Trolleybuses in Brest, Belarus

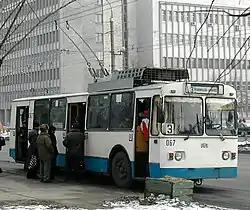
A Belkommunmash AKSM-101 in Brest, 2003.

The Brest trolleybus system serves the city of Brest, on the western border of Belarus.